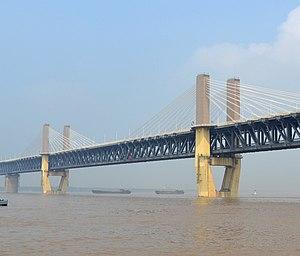
Cette liste de ponts de Chine a pour vocation de présenter une liste de ponts remarquables de Chine, tant par leurs caractéristiques dimensionnelles, que par leur intérêt architectural ou historique et incluant toutes les subdivisions telles que le Tibet et Hong Kong.